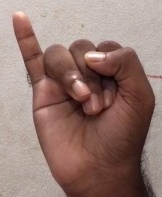
ASL sign: I